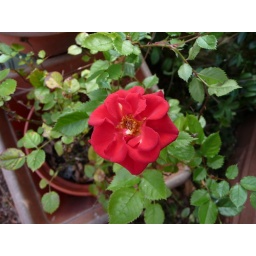
It's that red rose in my garden.